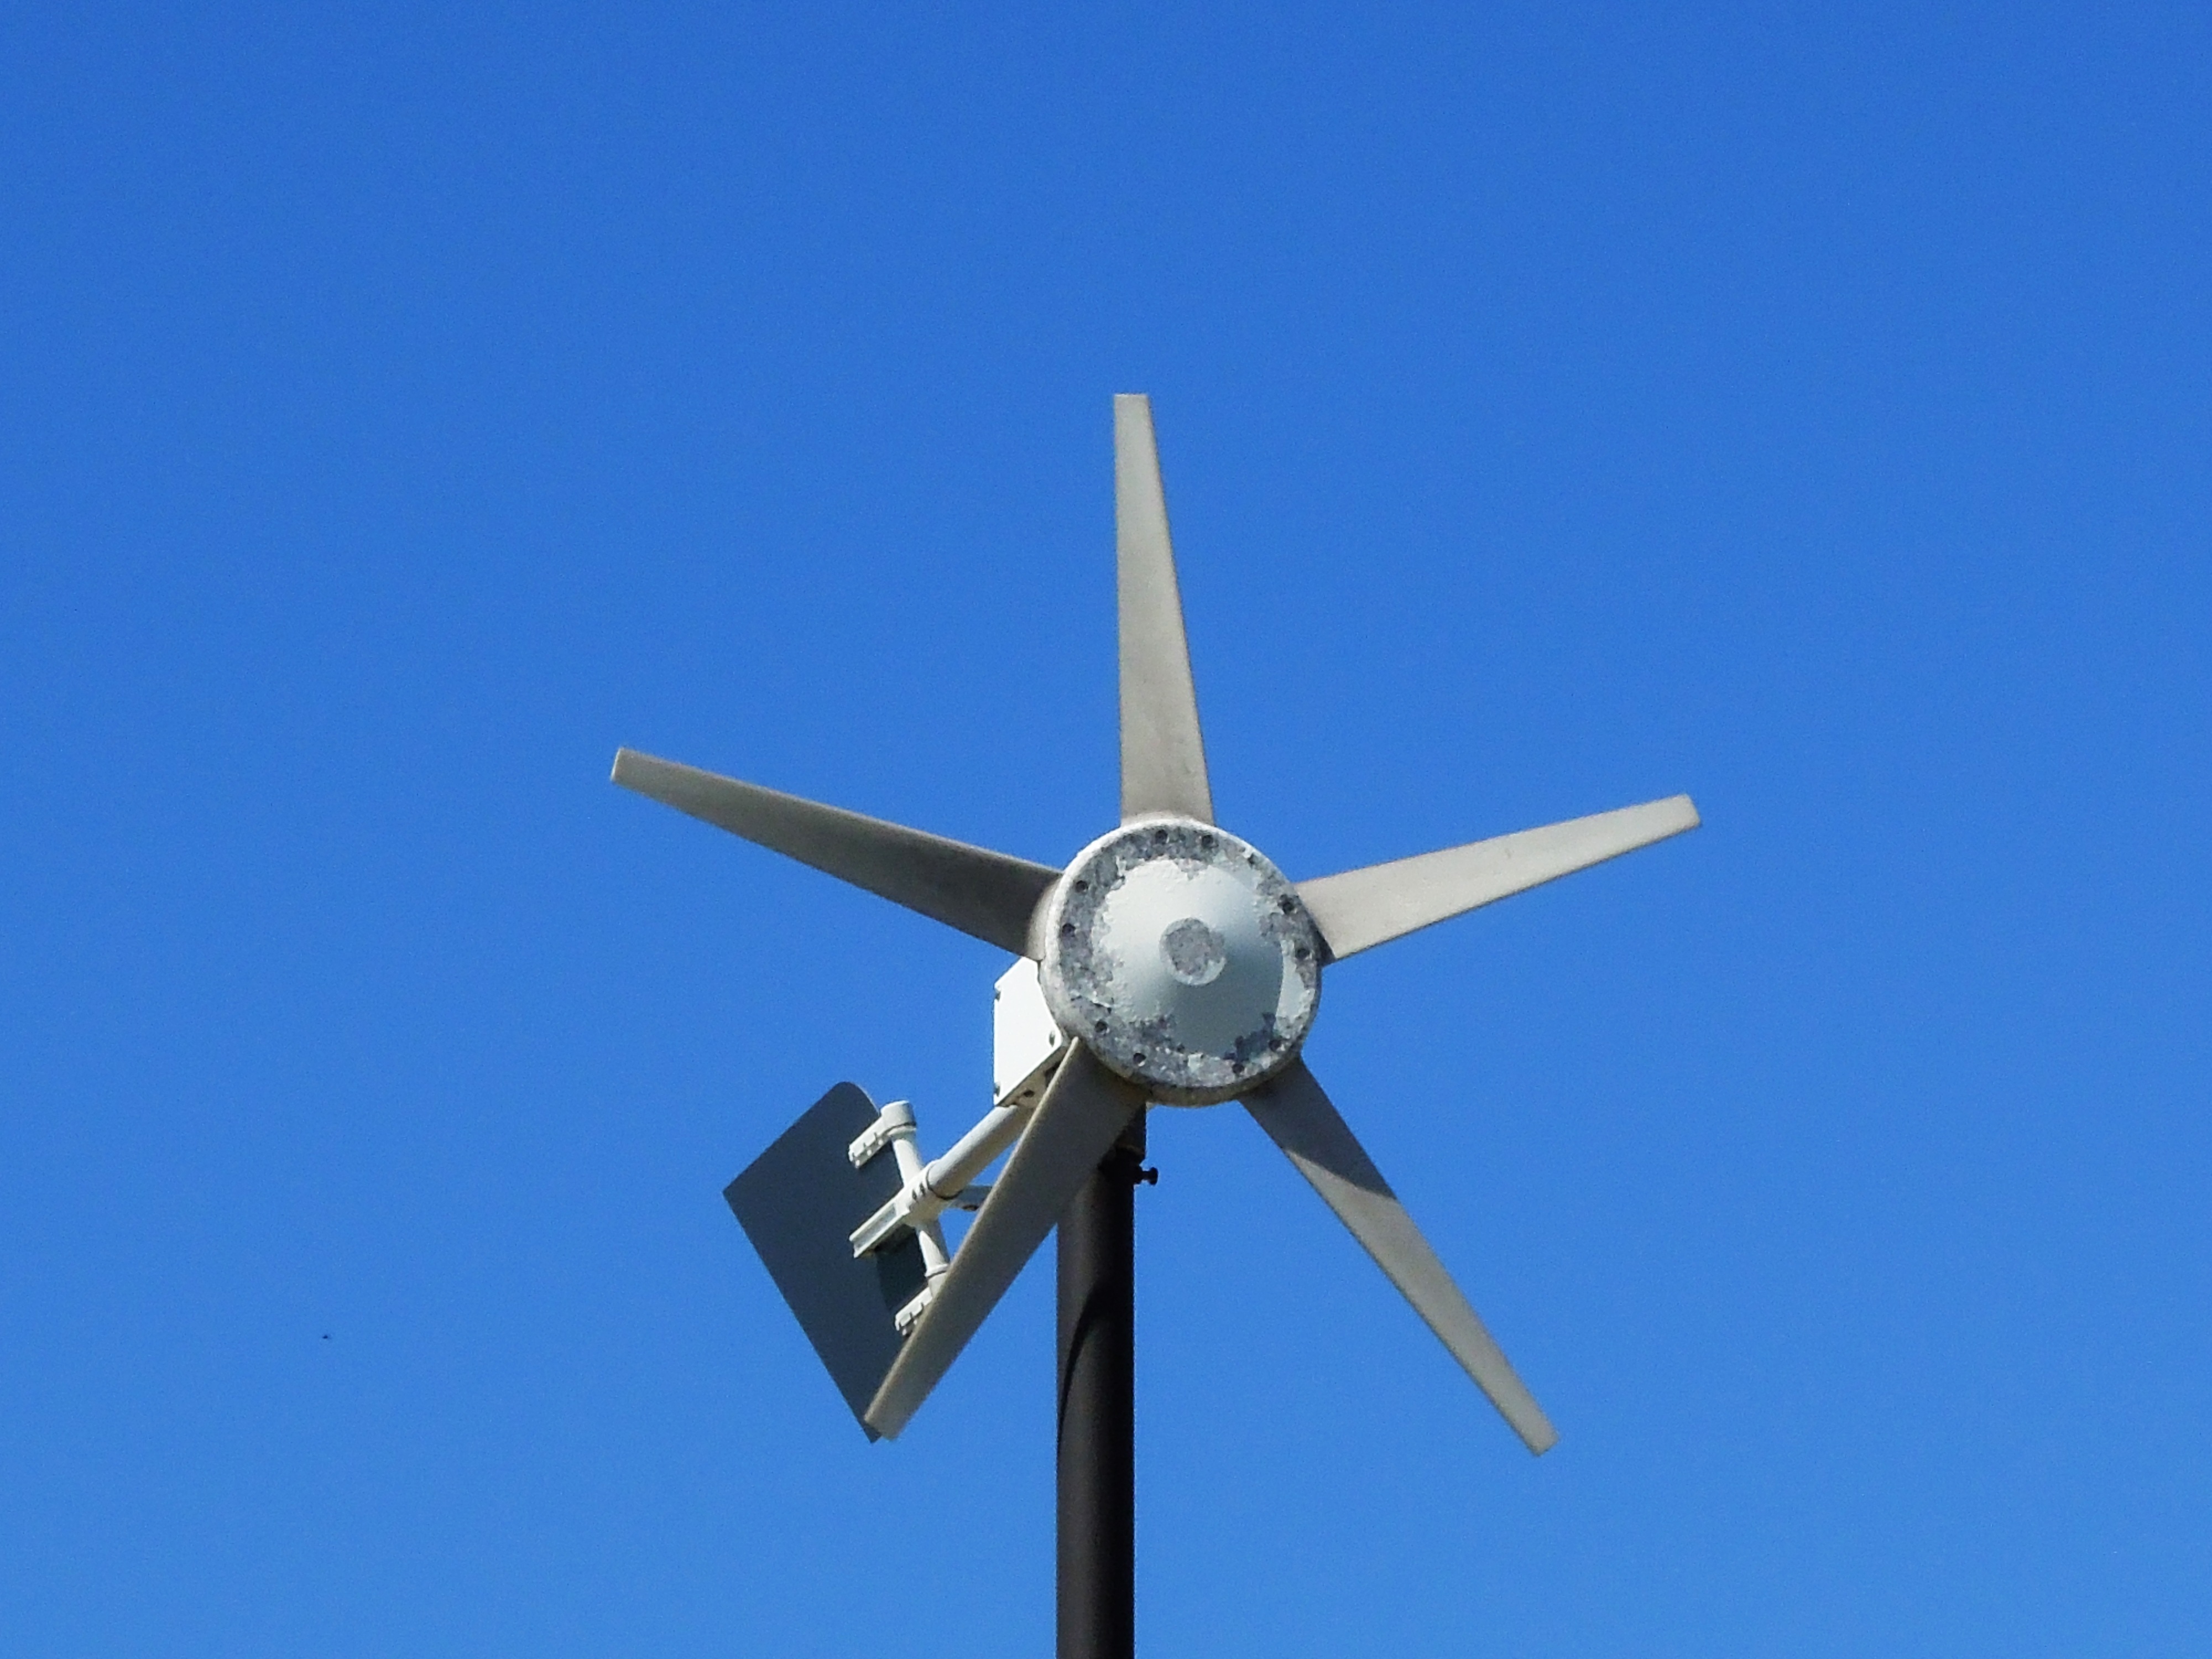
wing, sky, wind, tool, vehicle, aviation, machine, blue, wind turbine, measurement, propeller, vane, anemometer, aircraft engine